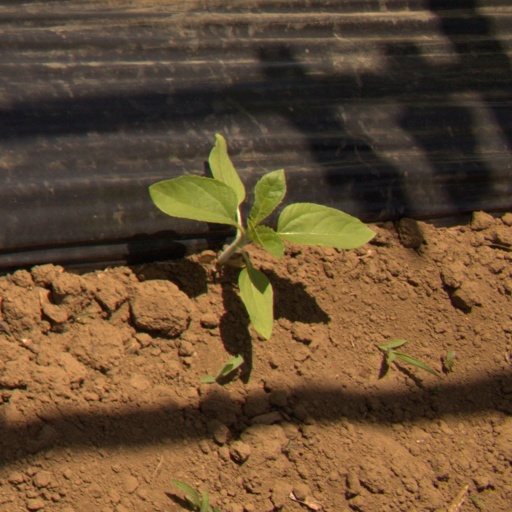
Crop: Jerusalem artichoke